History of Knott's Berry Farm

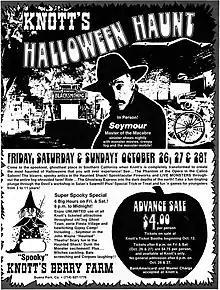
1973 Halloween Haunt poster.

Outside in Calico Square Harvey Walker played Doctor I. Will Skinem performed his Medicine Show and peddled "Boysenberry Elixir" from his wagon/stage near the popcorn cart, the same wagon stage featured Professor Mal-De-Mers, and a young Steve Martin on banjo between performances at the Bird Cage Theater. Cowboys confronted the Sheriff and his posse. They performed shootouts with flips and stunts, even a high fall. To wrap it up, fifteen minutes of comedy involved the Boot Hill Undertaker trying to remove the body from the Calico Square Wild West Show. The Knott's Berry Farm's Wild West Stunt show performances are scheduled at the Covered Wagon Camp nowadays, with impromptu shootouts in front of the Blacksmith, outhouse and Calico Saloon.